Clinical trial

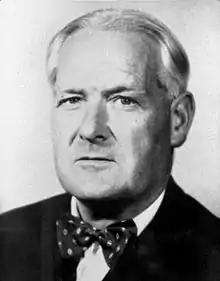
Austin Bradford Hill was a pivotal figure in the modern development of clinical trials.

Ideas of Sir Ronald A. Fisher still play a role in clinical trials. While working for the Rothamsted experimental station in the field of agriculture, Fisher developed his "Principles of experimental design" in the 1920s as an accurate methodology for the proper design of experiments. Among his major ideas include the importance of randomizationthe random assignment of individual elements (eg crops or patients) to different groups for the experiment; replicationto reduce uncertainty, measurements should be repeated and experiments replicated to identify sources of variation; blocking—to arrange experimental units into groups of units that are similar to each other, and thus reducing irrelevant sources of variation; use of factorial experiments—efficient at evaluating the effects and possible interactions of several independent factors. Of these, blocking and factorial design are seldom applied in clinical trials, because the experimental units are human subjects and there is typically only one independent intervention: the treatment.